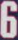
Number: 6